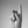
ASL letter: K